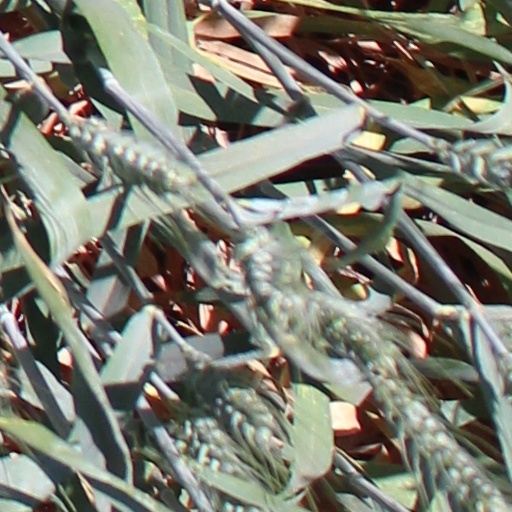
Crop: wheat